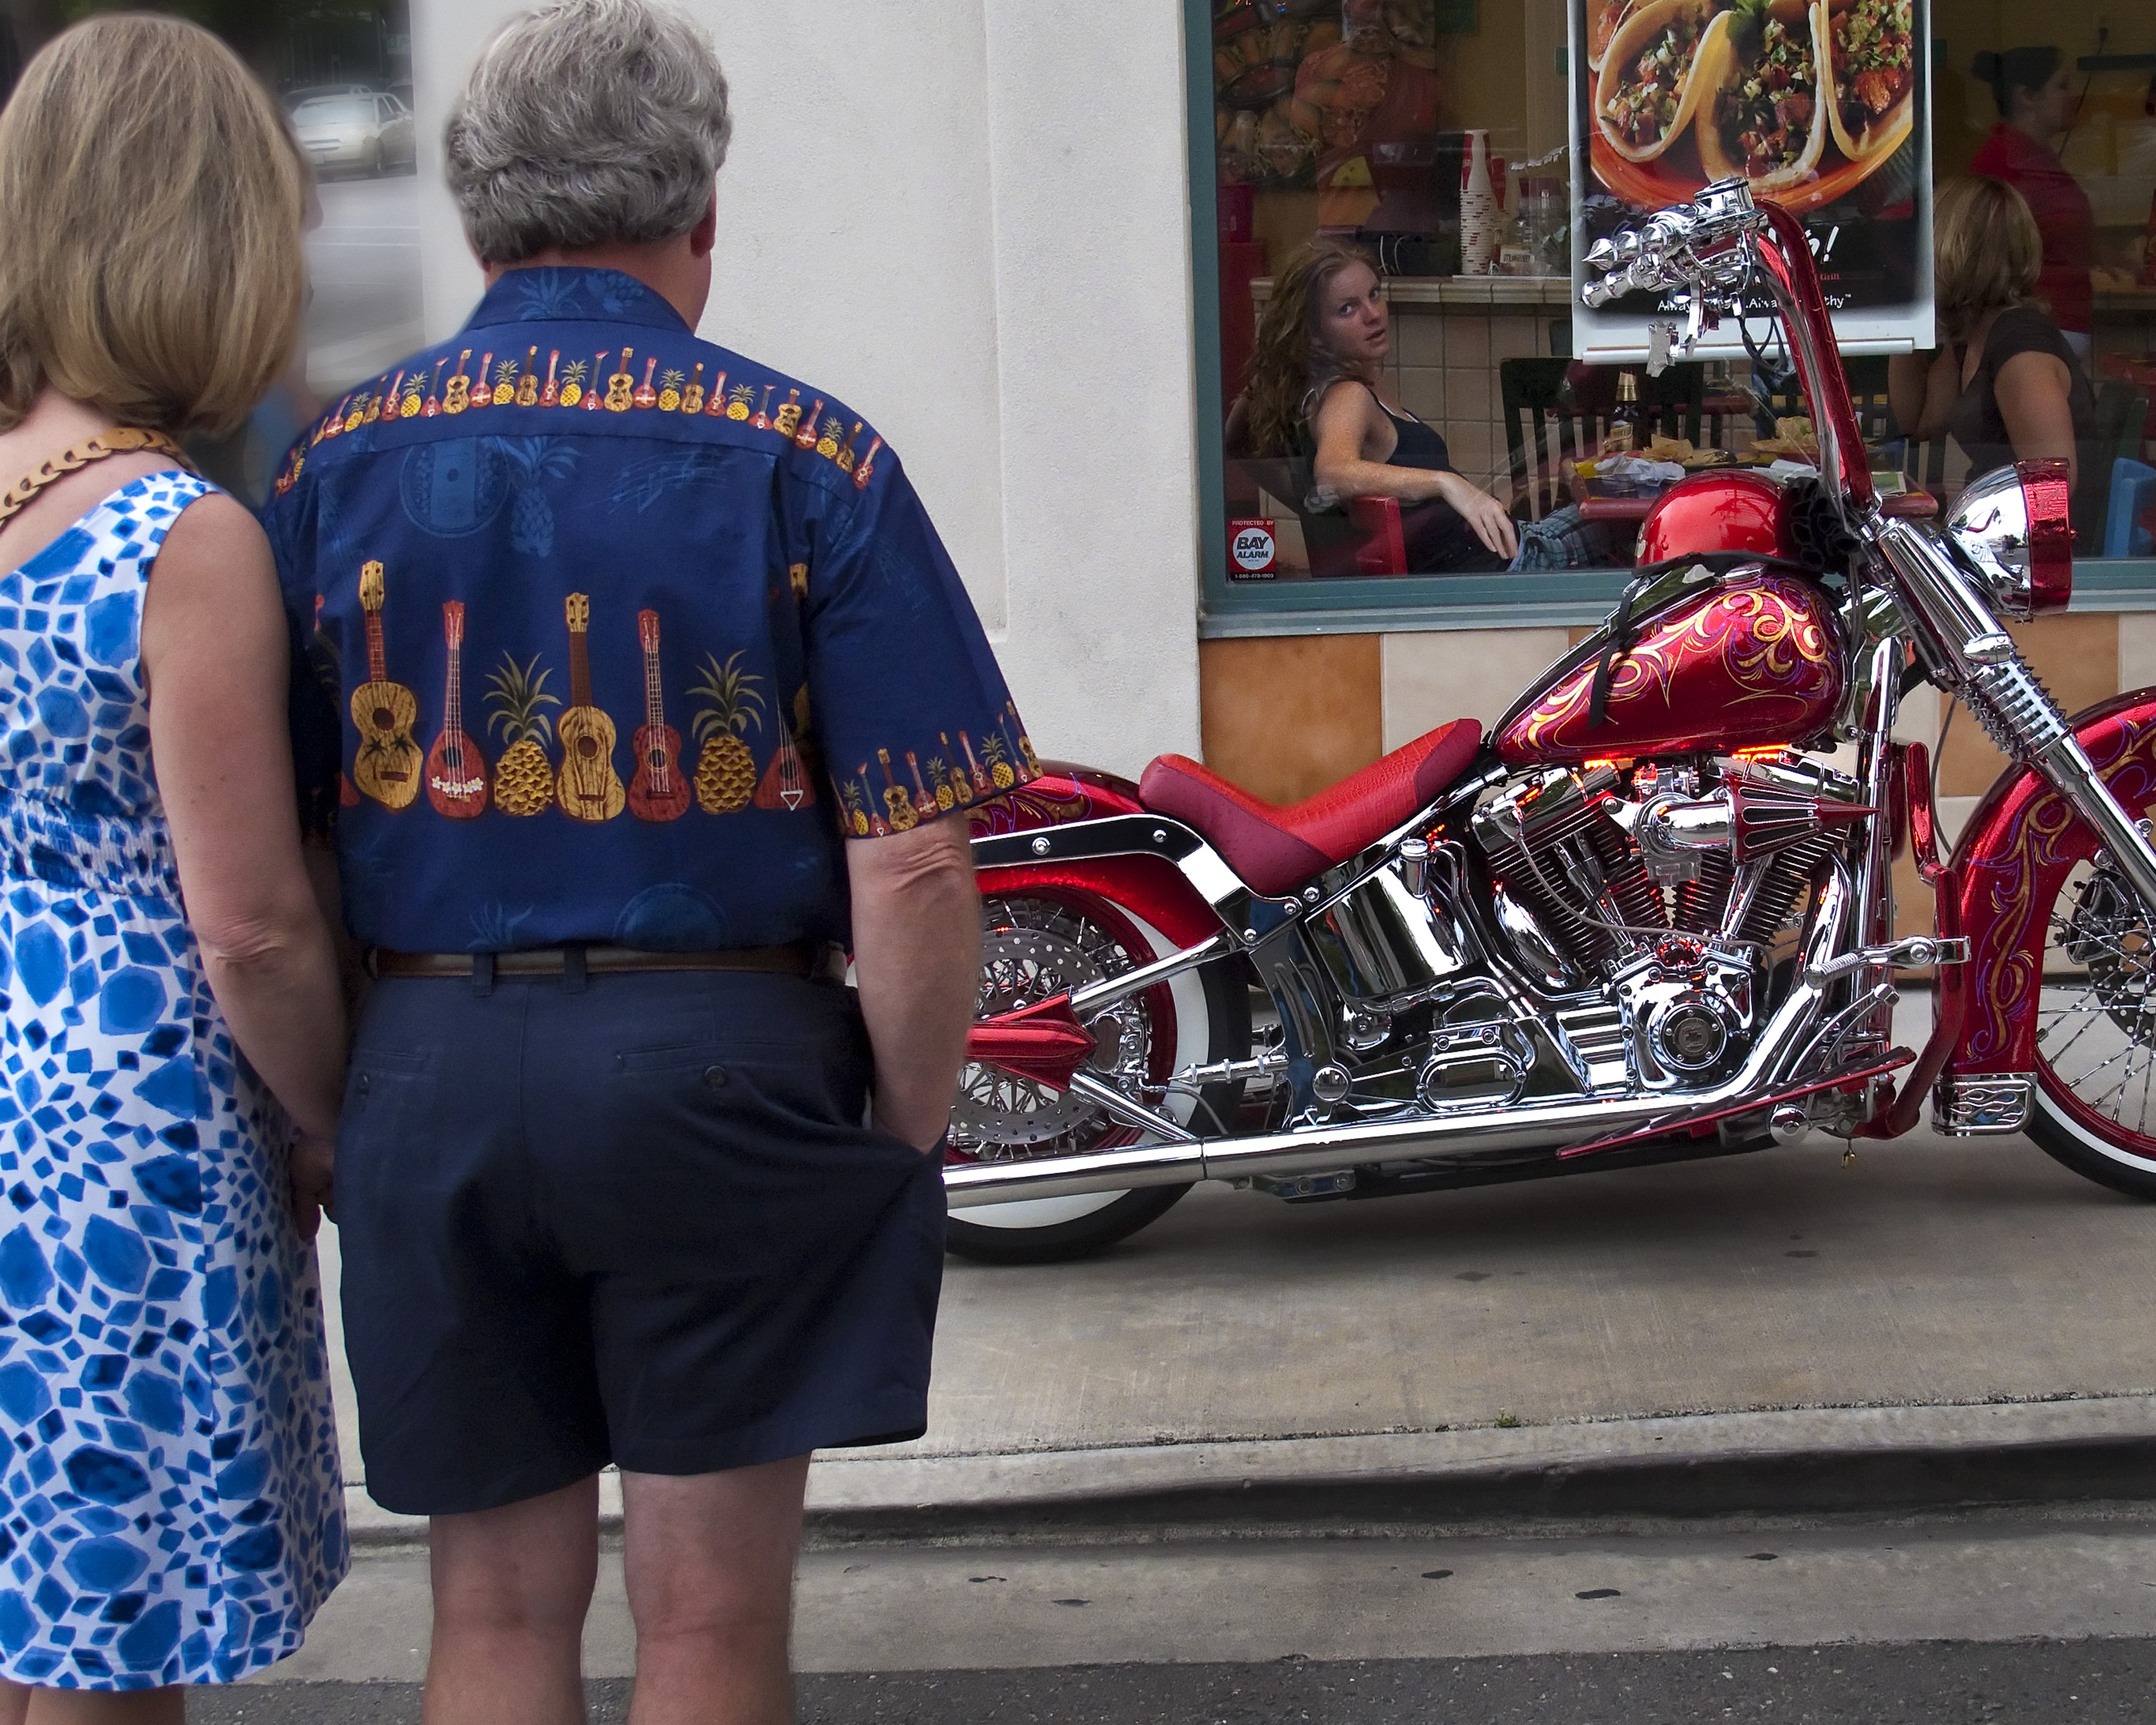
vehicle, motorcycle, art, sacramento, secondsaturday